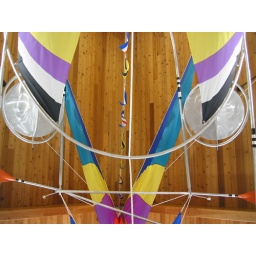
detail of &amp;quot;The magical thing in the attic&amp;quot;@ Spokane south hill library